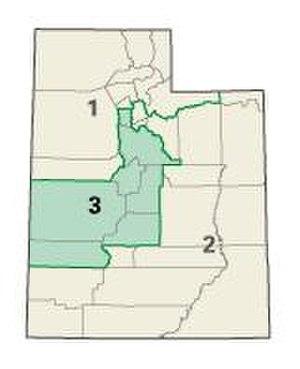
Le district congressionnel est une circonscription électorale pour la représentation au sein de la Chambre des représentants des États-Unis, chambre basse du Congrès des États-Unis. Ils sont actuellement au nombre de 435. Chaque État américain possède un certain nombre de districts, proportionnel à son poids démographique au sein des États-Unis, avec au moins un district par État, nombre revu à chaque recensement, les limites d'un district variant alors en fonction de l'évolution de sa population et du nombre de districts de l'État. Cette proportionnalité reflète qu'au Congrès américain, la Chambre des représentants représente les citoyens américains alors que le Sénat représente lui les États américains.